Tolkien's impact on fantasy

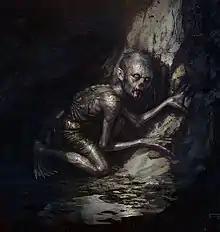
Tolkien created or popularized fantasy elements such as heroes, quests, magical objects, wizards, elves, dwarves, and monsters including Gollum. Painting of Gollum by Frederic Bennet, 2014

Although fantasy had long existed in various forms around the world before his time, J. R. R. Tolkien has been called the "father of fantasy", and "The Lord of the Rings" its centre. That novel, published in 1954–1955, enormously influenced fantasy writing, establishing in particular the form of high or epic fantasy, set in a secondary or fantasy world in an act of mythopoeia. The book was distinctive at the time for its considerable length, its "epic" feel with a cast of heroic characters, its wide geography, and its battles. It involved an extensive history behind the action, an impression of depth, multiple sentient races and monsters, and powerful talismans. The story is a quest, with multiple subplots. The novel's success demonstrated that the genre was commercially distinct and viable.